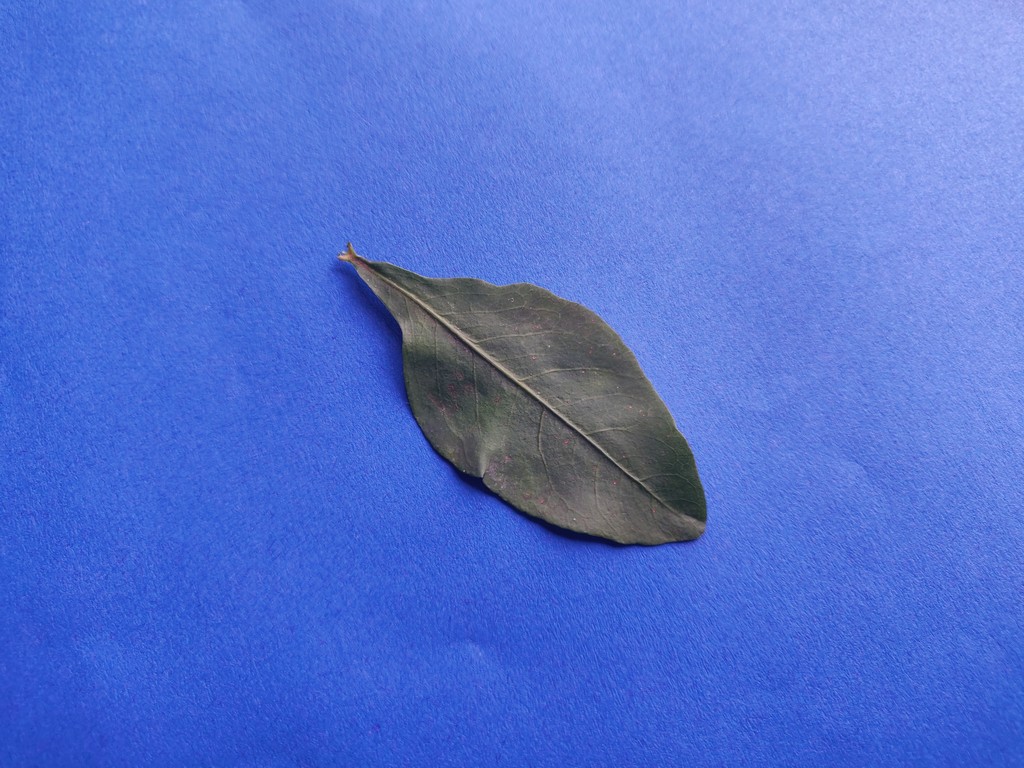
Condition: Healthy
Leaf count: single
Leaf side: front